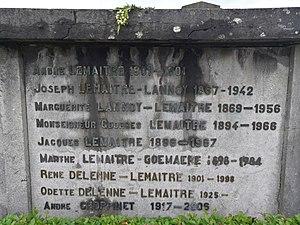
La tombe de G.Lemaître au cimetière de Marcinelle
Georges Lemaître, né le 17 juillet 1894 à Charleroi et mort le 20 juin 1966 à Louvain, est un chanoine catholique, astronome et physicien belge, professeur à l'université catholique de Louvain. Son « hypothèse de l'atome primitif », visant à expliquer l'origine de l'univers, constitue le fondement de sa théorie du Big Bang.